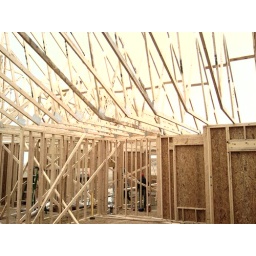
standing in the corner of the great room looking into the dining room area